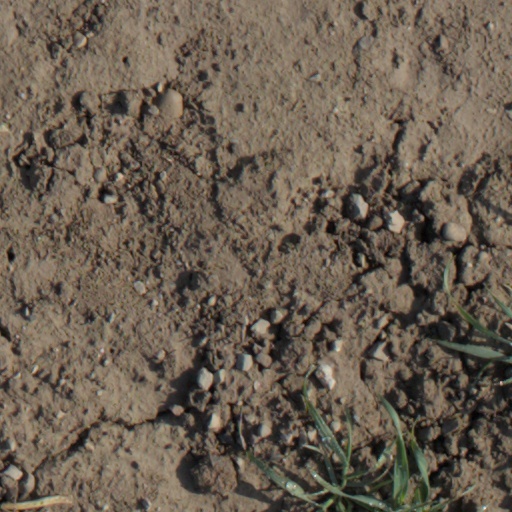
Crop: wheat